Jared Donaldson

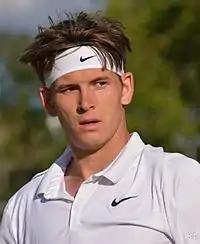
Donaldson at Wimbledon in 2015

At the 2013 US Open, Donaldson reached the final round of qualifying, beating two players in the Top 250.